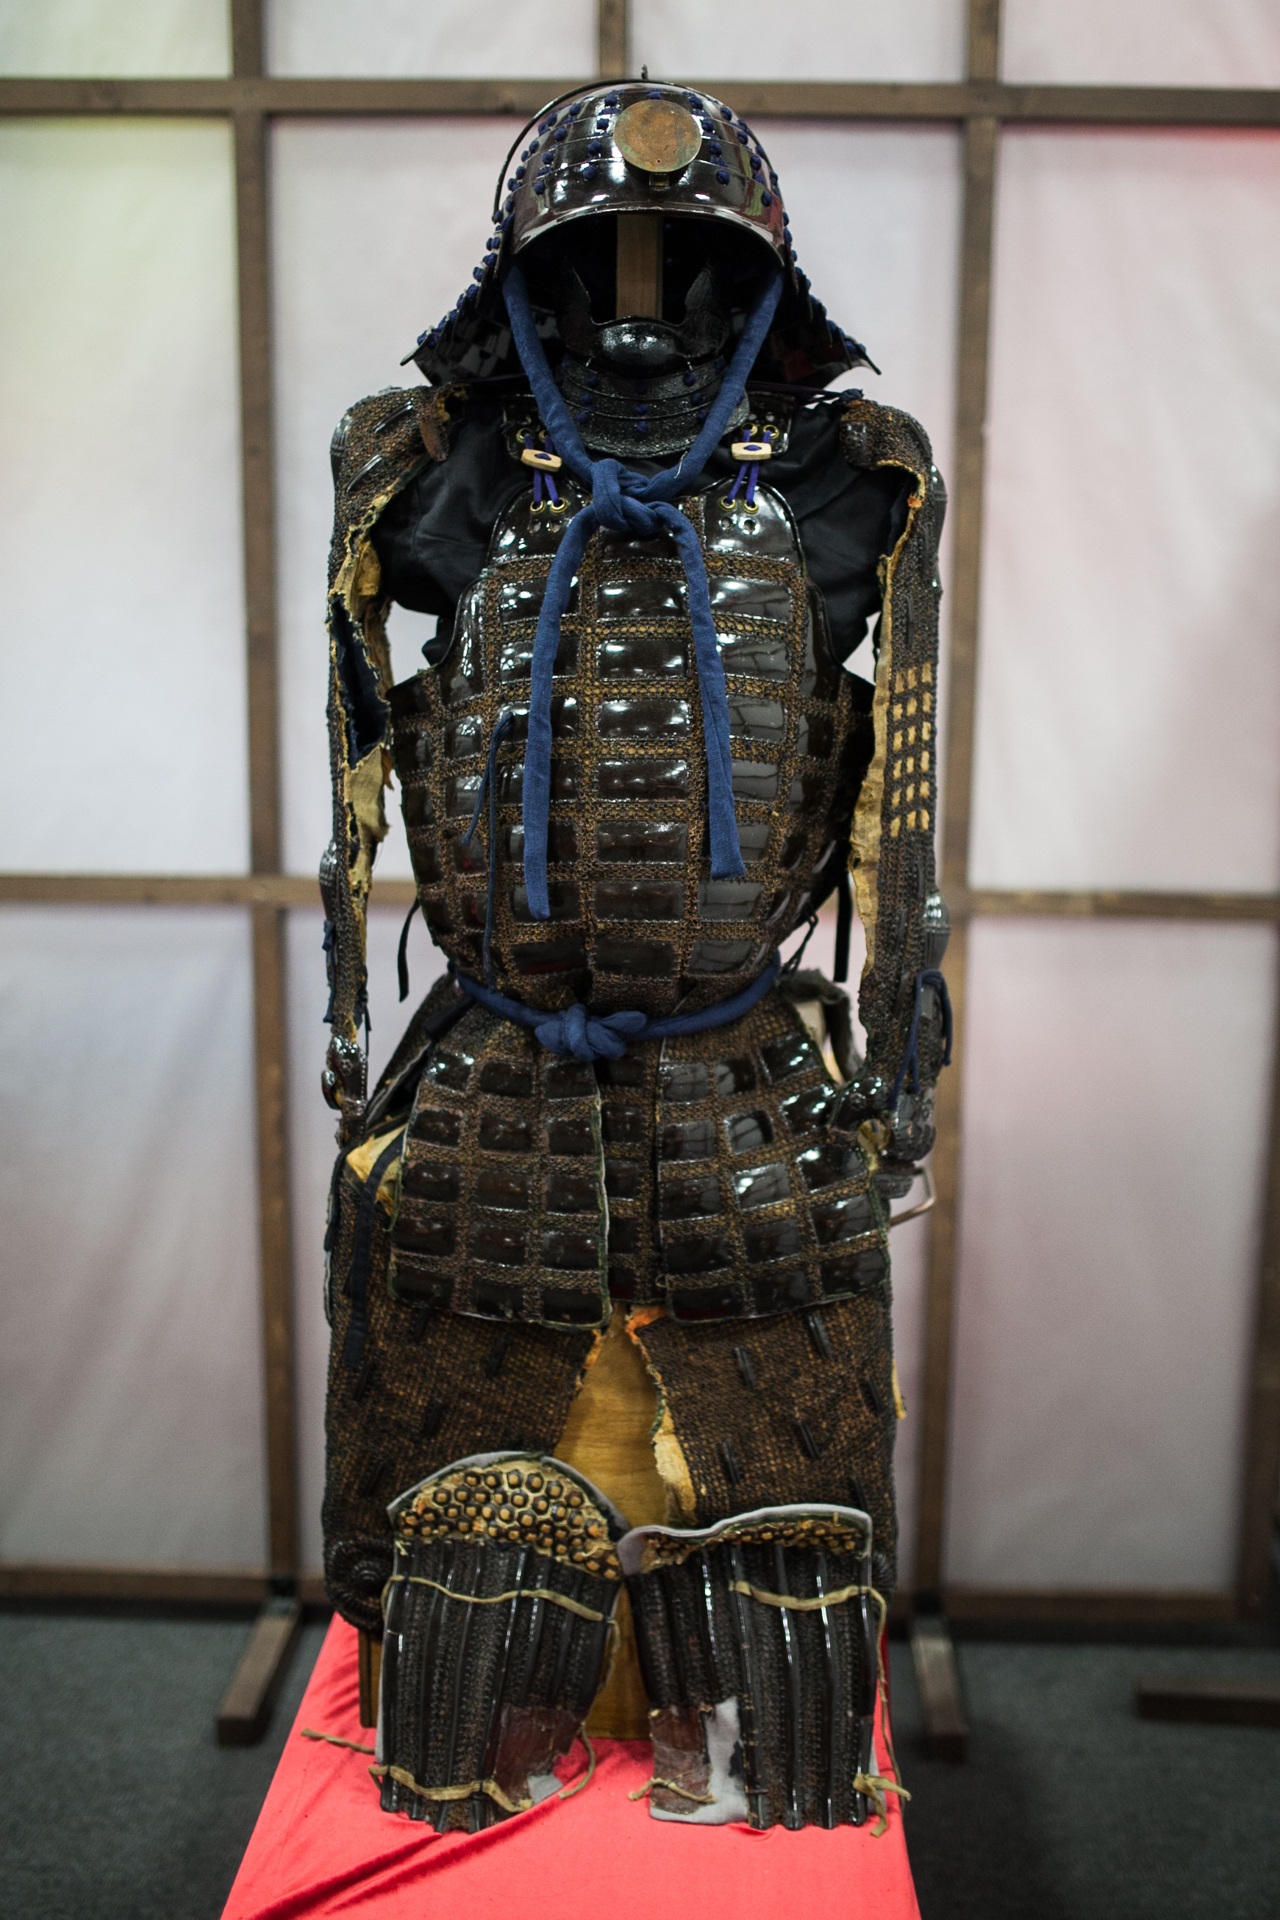
clothing, japan, toy, design, helmet, action figure, costume, fighter, armour, samurai, warrior, armor